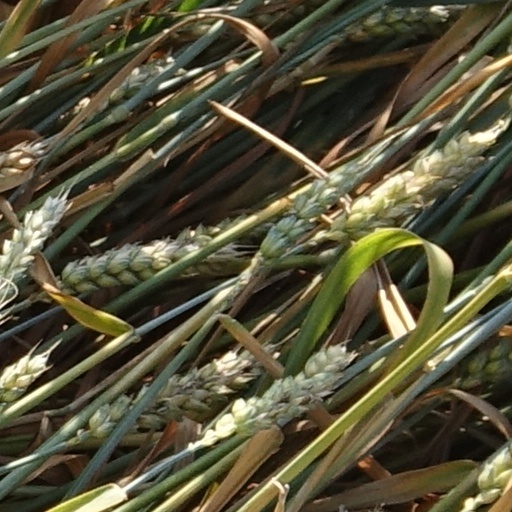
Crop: wheat